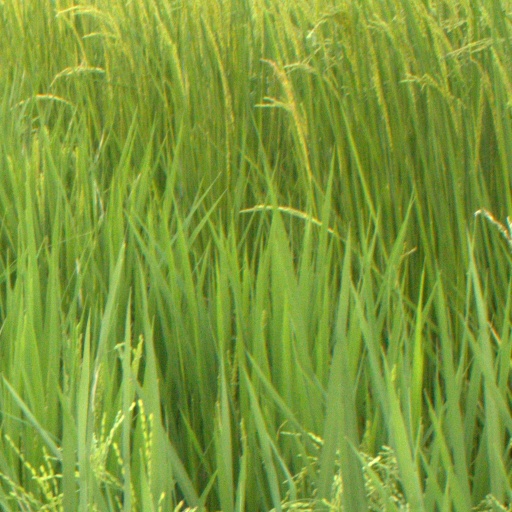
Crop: rice